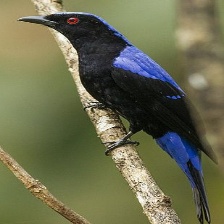
Species: FAIRY BLUEBIRD
Scientific name: IRENA